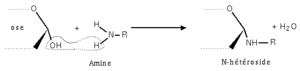
Formation d'un N-hétéroside. Mars 2005 Création personnelle.
Une liaison osidique est une liaison chimique covalente entre :